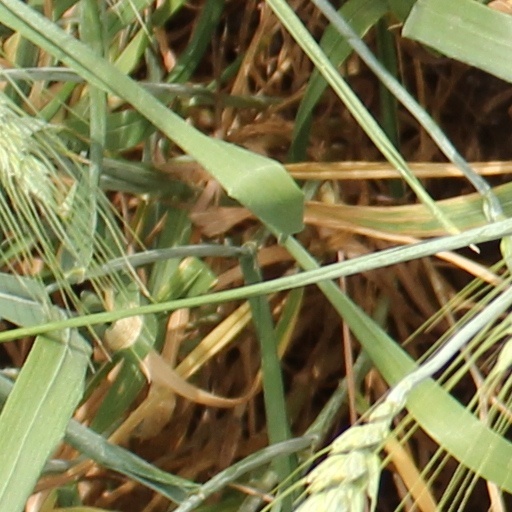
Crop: wheat